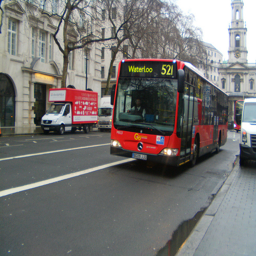
A bus travelling down a street near a van on the sidewalk.
Bus with label of Waterloo on top moves down the street
A red bus is on a rainy city street.
The city bus is traveling down the street with its passengers.
A red city passenger buss driving down a street with its headlights on.